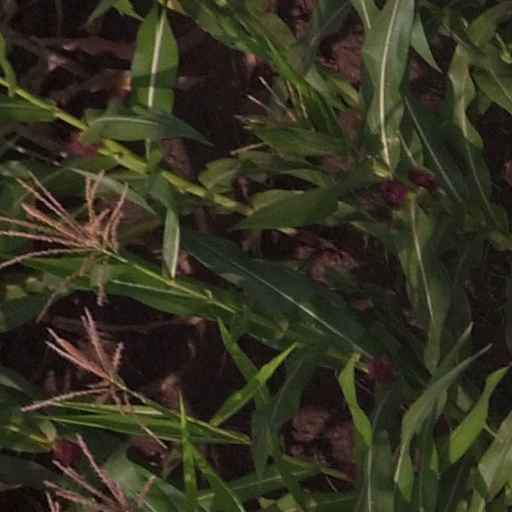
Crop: maize; corn